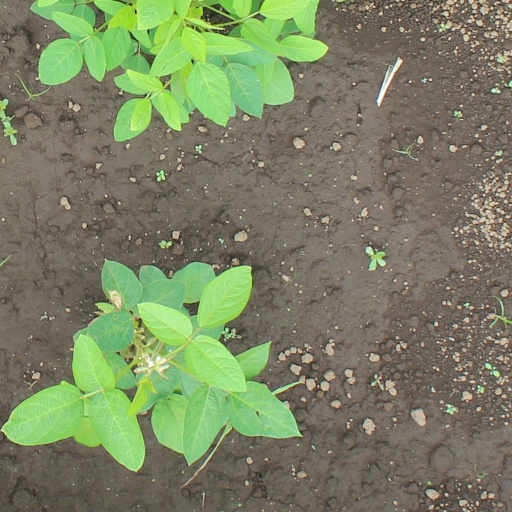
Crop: soybean